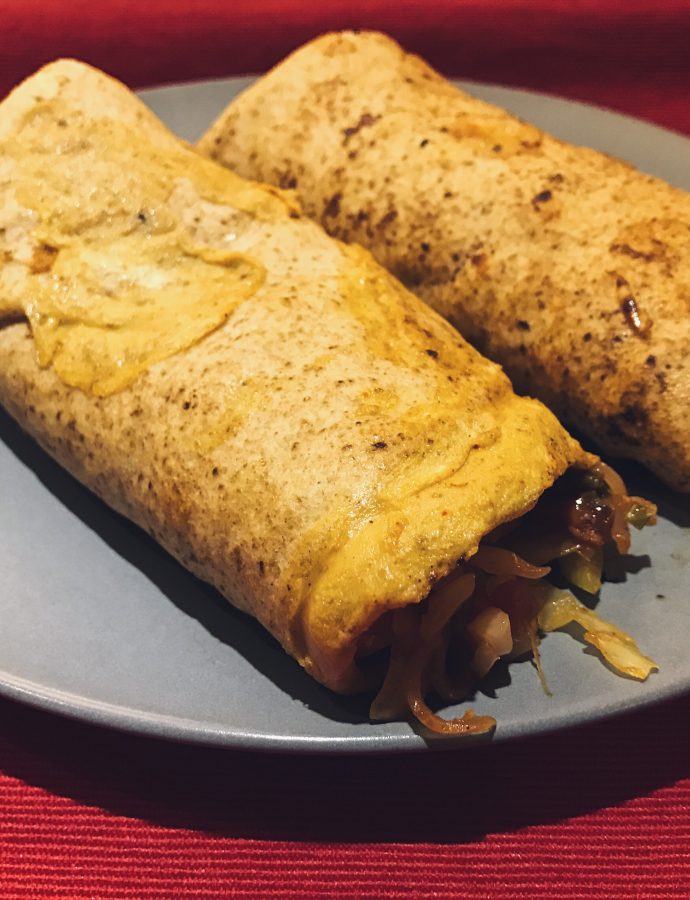
Dish: kaathi_rolls